Mistral-class landing helicopter dock

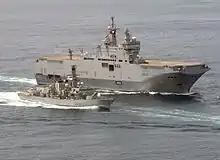
"Mistral" sailing with off West Africa in 2013

At the start of 2008, "Tonnerre" was involved in the Corymbe 92 mission (see Standing French Navy Deployments), a humanitarian mission in the Gulf of Guinea. During this deployment, "Tonnerre" acted on tip-offs from the European Maritime Analysis Operation Centre – Narcotics, and intercepted of smuggled cocaine: from a fishing vessel from Monrovia on 29 January, and from a cargo ship off Conakry.